Johann Berger

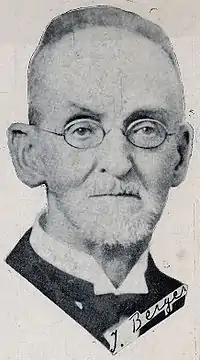
Johann Berger

In September 1870, he won the first tournament in the Austro-Hungarian Empire at Graz. In 1875, he won a match against Alexander Wittek (14 : 4) in Graz, and drew a match with Paul Lipke (3½ : 3½) at Eisenach 1896.